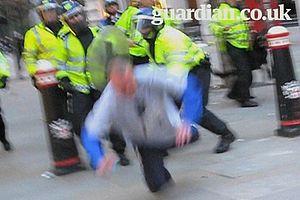
Un extrait d'une vidéo dont le journal britannique The Guardian a obtenu copie d'un investisseur américain de passage à Londres au moment des émeutes du 1er avril 2009. L'homme en gris, Ian Tomlinson, semble projeté par terre. Le journal a téléversé la vidéo dans YouTube
L’affaire Ian Tomlinson est une affaire criminelle britannique ayant fait suite au décès de Ian Tomlinson